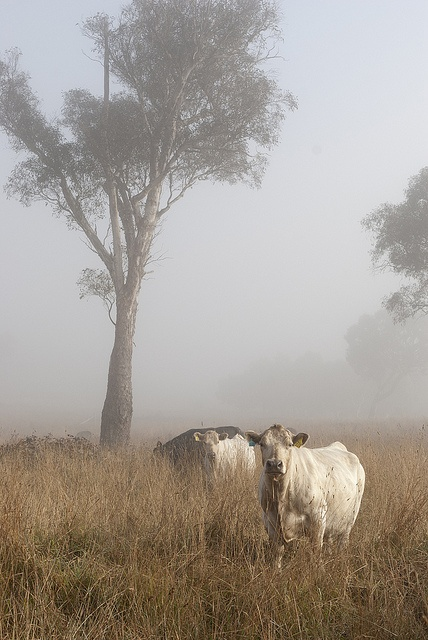
The cows are standing in a foggy field.
animals in a field of tall grain near a tree
Two cows in a field engulfed in mist.
Two cows stand in the tall grass on a misty day.
Cows grazing in a misty field of dry-looking grass